Stevenage

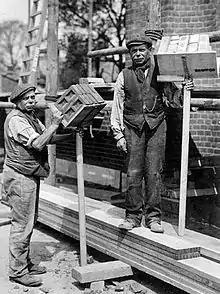
The Fox Brothers in the early 20th century.

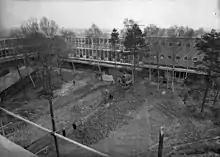
Stevenage Town Square under development in 1959

In 1558 Thomas Alleyne, then the Rector of Stevenage, founded a free grammar school for boys, Alleyne's Grammar School, which, despite becoming a boys' comprehensive school in 1967 (starting with the 1969 year), had an unbroken existence (unlike the grammar school in neighbouring Hitchin) until 1989, when it was merged with Stevenage Girls' School to become the Thomas Alleyne School. Francis Cammaerts was Headmaster of Alleyne's Grammar School from 1952 to 1961. The school, which has been since 1989 a mixed comprehensive school and is now an academy as of 2013, still exists on its original site at the north end of the High Street. It was intended to move the school to Great Ashby, but the Coalition government (2010–15) scrapped the move owing to budget cuts.